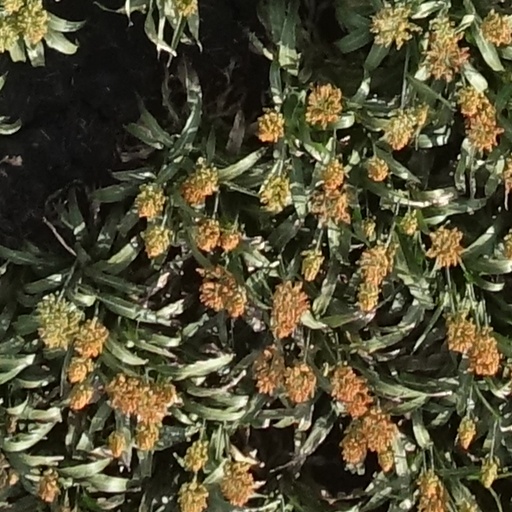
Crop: sorghum